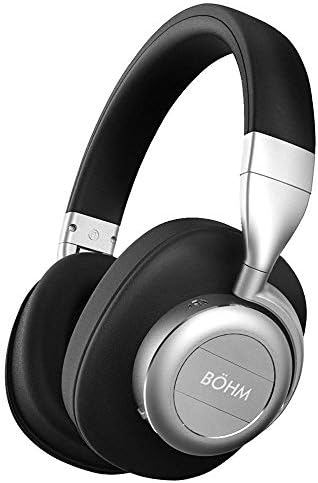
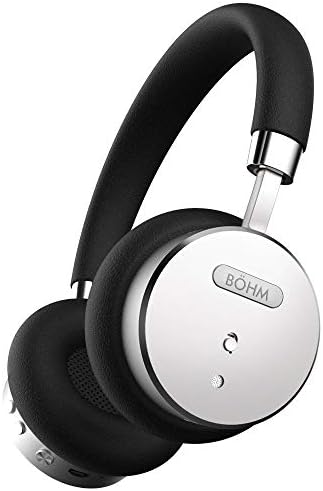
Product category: headphones
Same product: no